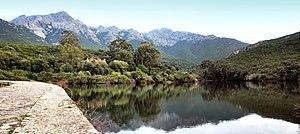
Le lac de l'Argentella est situé en Haute-Corse, à 45 m d'altitude, sur le ruisseau de Chierchiu, affluent du ruisseau de Cardiccia qui se jette en mer Méditerranée dans la baie de Crovani/golfe de Galéria.
Luzzipeo est un village épars constituant la façade maritime de Calenzana, commune française située dans le département de la Haute-Corse et la région Corse.